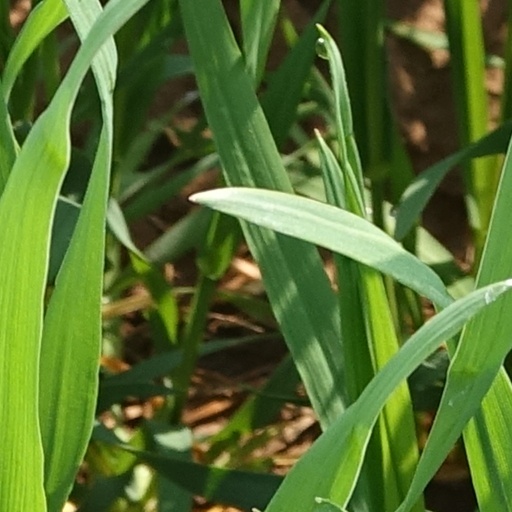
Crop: wheat